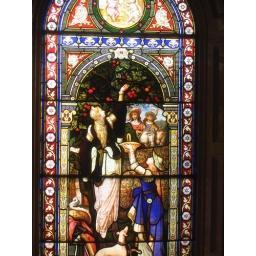
The stained glass window in the Orwell House, Edinburgh.